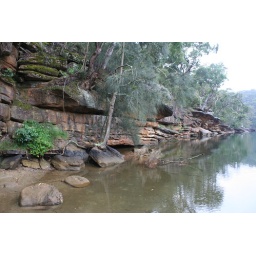
lovely rock, tree and water formation in the national park on the way to kiama